Fu'ad Nassar

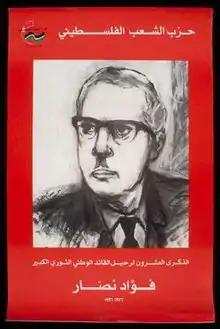
Poster of the Palestinian People's Party commemorating the 20th death anniversary of Fu'ad Nassar

Fu'ad Nassar (28 November 1914 – 30 September 1976), was a Palestinian communist leader. Nassar became associated with the anti-colonial struggle in 1929. He joined the Palestinian Communist Party and was in charge of the military activities of the party during the 1936-1939 insurgency. He led the Nazareth branch of the Palestinian Arab Workers Society.